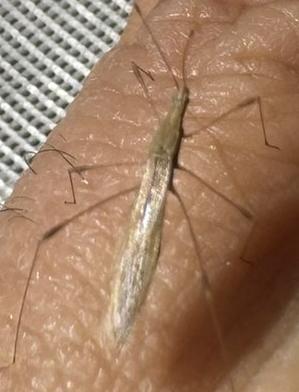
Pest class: predators